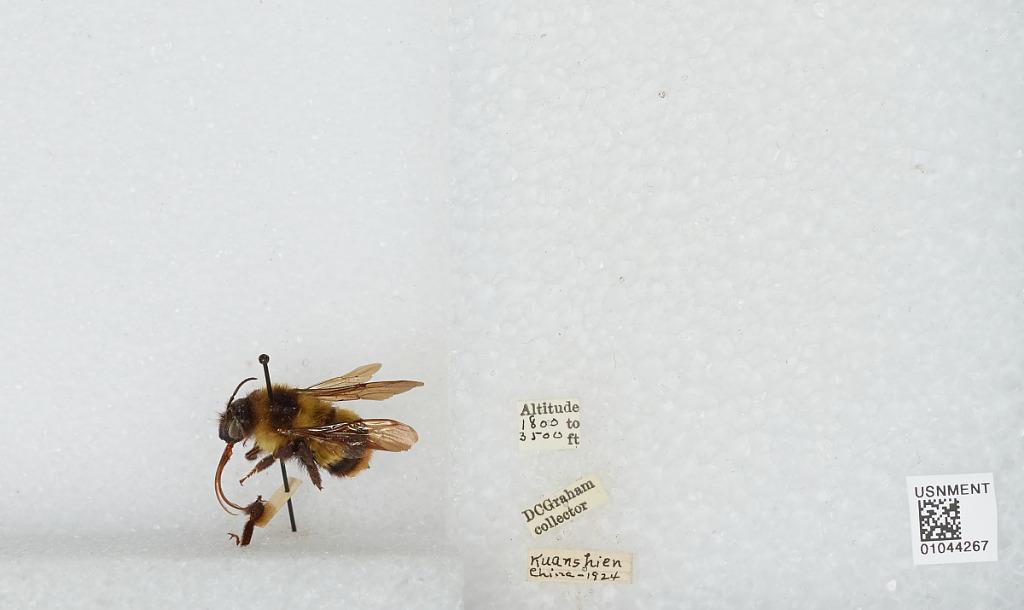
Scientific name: Bombus sp.
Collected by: D. Graham
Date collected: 1924--
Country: China
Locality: Kuanshien